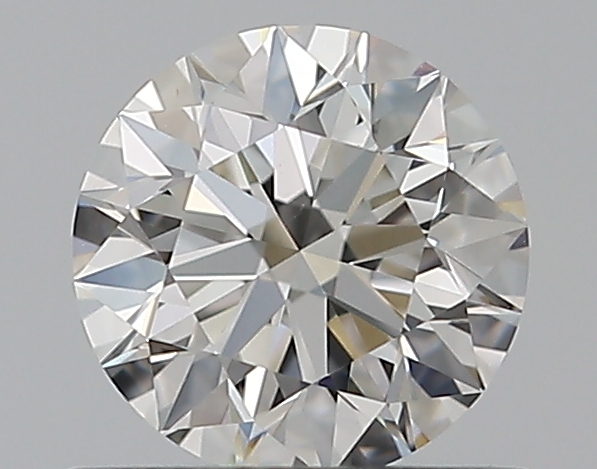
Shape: round
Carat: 0.52
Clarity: VS2
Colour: H
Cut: EX
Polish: EX
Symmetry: EX
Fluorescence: N
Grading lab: GIA
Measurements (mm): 5.12 x 5.14 x 3.21